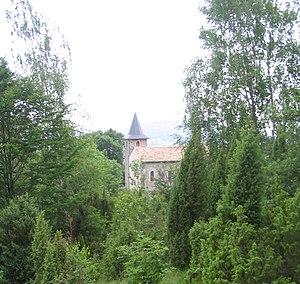
Saleich (Haute-Garonne, Midi-Pyrénées, France)
Saleich est une commune française située dans le département de la Haute-Garonne en région Occitanie.
La liste des chapelles de la Haute-Garonne présente les chapelles situées sur le territoire des communes du département français de la Haute-Garonne. Il est fait état des diverses protections dont elles peuvent bénéficier, et notamment les inscriptions et classements au titre des monuments historiques.